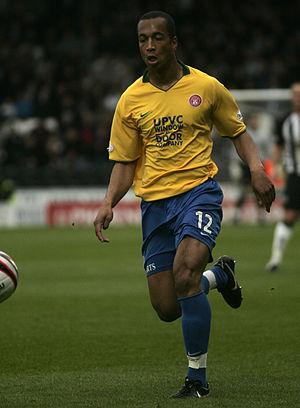
Joël Fabrice Goho Bah Thomas dit Joël Thomas est un footballeur français né le 30 juin 1987 à Caen.